High Spirits (film)

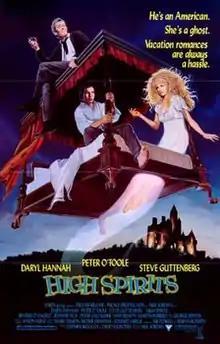
Theatrical release poster

High Spirits is a 1988 fantasy comedy film written and directed by Neil Jordan and starring Steve Guttenberg, Daryl Hannah, Beverly D'Angelo, Liam Neeson and Peter O'Toole. It is an Irish, British and American co-production.